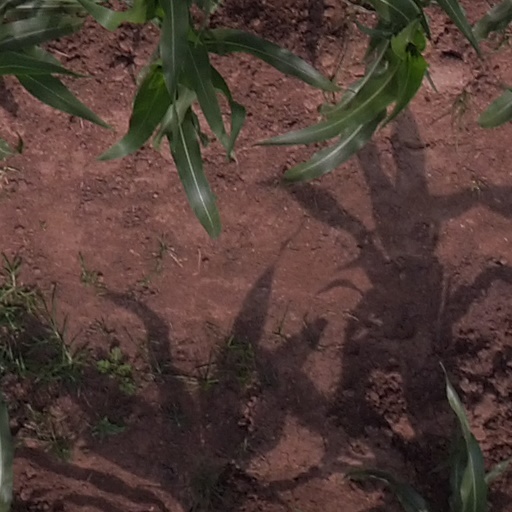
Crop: maize; corn